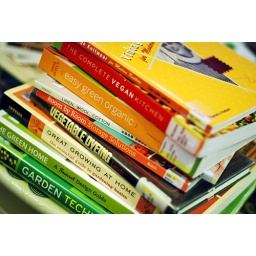
library trip! walked around the corner to our super local branch and came home with all these!